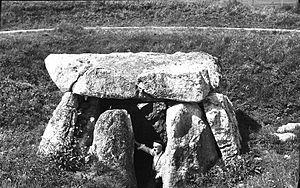
Aizkomendi est un dolmen dans la plaine de Salvatierra, près de la ville d'Eguilaz, ainsi qu'un lieu de la mythologie basque. Sa réalisation du néolithique date de 3 000 ans avant Jésus-Christ.